Answer in natural language. How many Televisions are visible in the scene? Choose between the following options: 4, 3, 1, 0 or 2
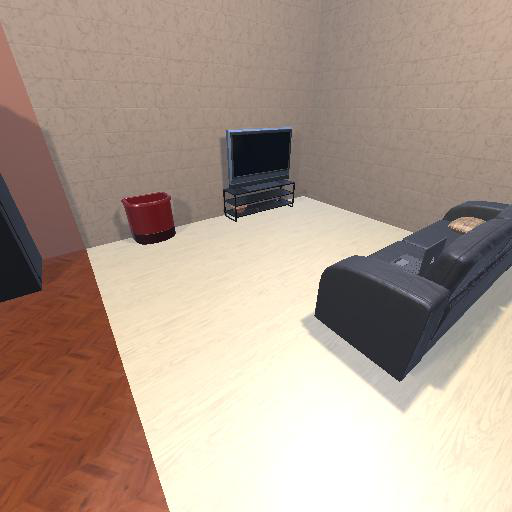
<answer>1</answer>